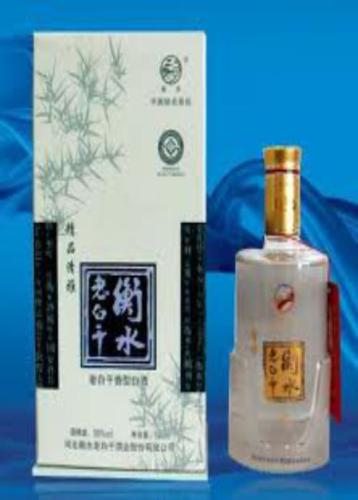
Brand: hengshui laobaigan
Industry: Food